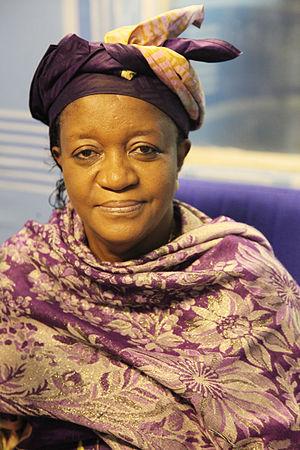
100 Women est une série multi-formats créée en 2013 par la BBC. La série concerne le rôle des femmes au XXIᵉ siècle et inclut des événements à Londres et à Mexico. Après la publication de la liste, l'émission, intitulée BBC's Women Season, est diffusée pendant trois semaines, pendant lesquelles la BBC propose également des rapports en ligne, des débats et des articles sur les femmes. Les femmes du monde entier sont encouragées à participer sur Twitter, en commentant la liste, ainsi que les entretiens et les débats qui suivent sa publication. Une nouvelle liste de lauréates est publiée chaque année depuis 2013.